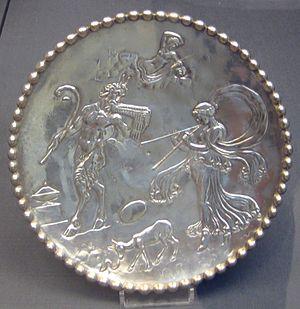
Le Trésor de Mildenhall est un important trésor d'argenterie romaine du IVᵉ siècle découvert à WestRow, près de Mildenhall, dans l'Est de l'Angleterre.
La flûte de Pan est un instrument de musique à vent composé d'un ensemble de tuyaux sonores assemblés.